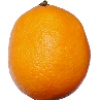
Label: Lemon Meyer 1